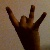
The image shows a hand gesture representing the number 8 in Indian Sign Language.